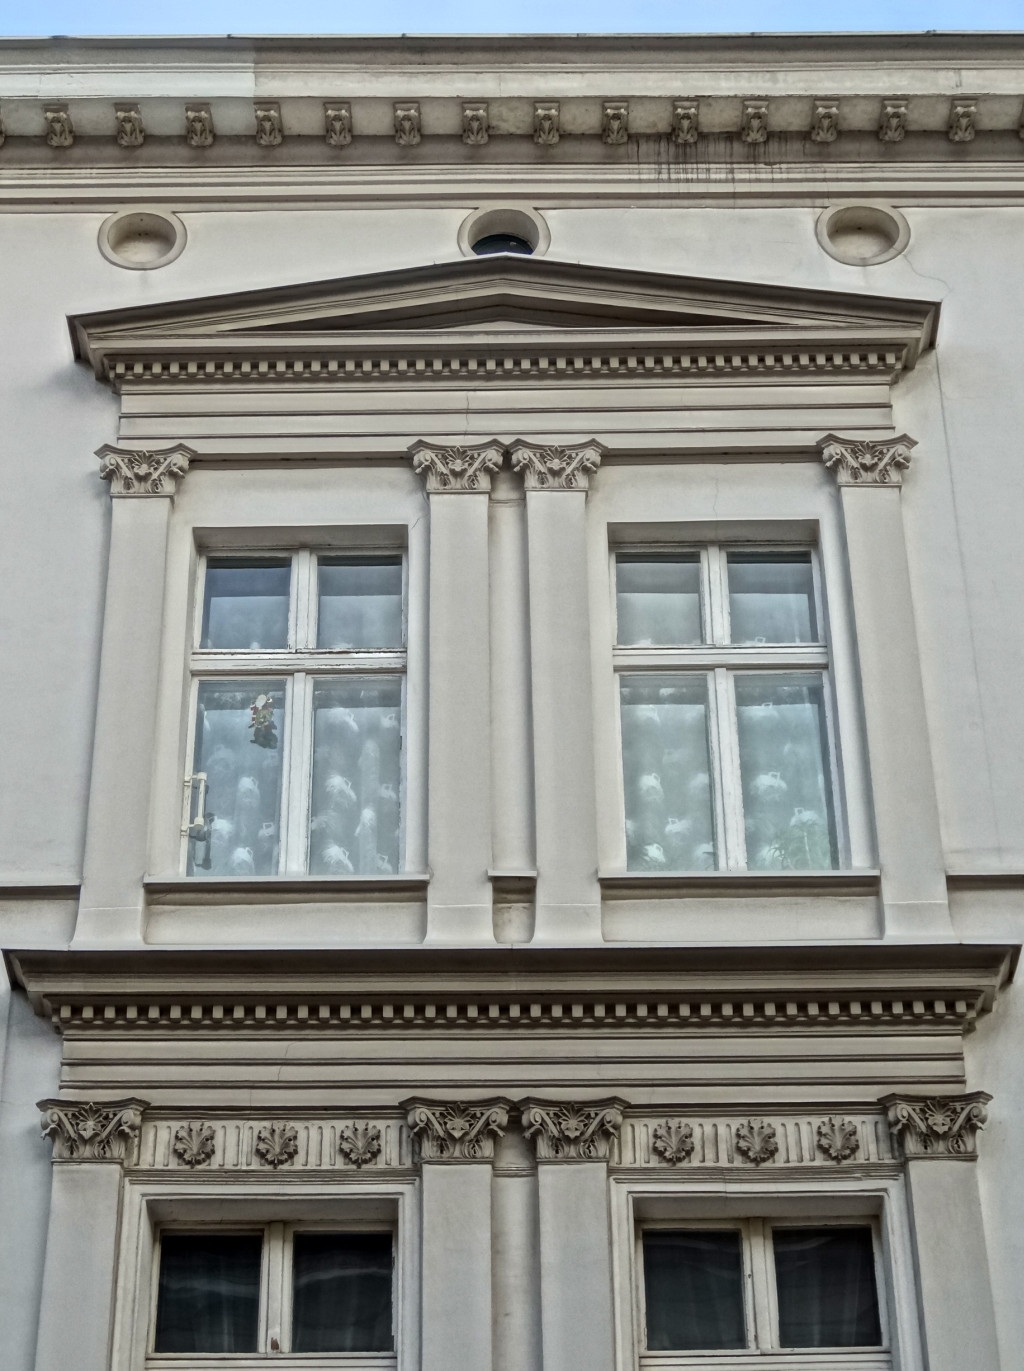
architecture, structure, window, building, palace, facade, classical architecture, pilasters, bydgoszcz, sash window